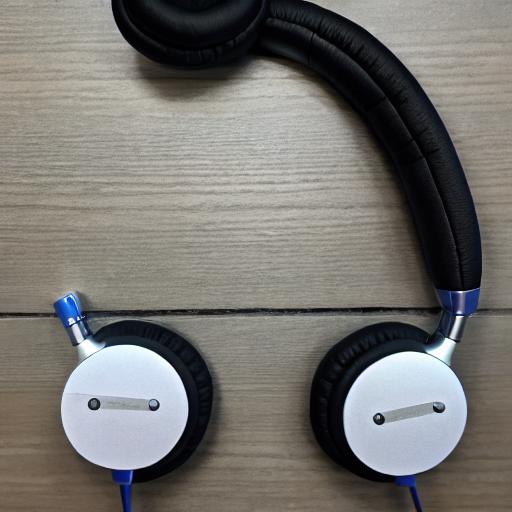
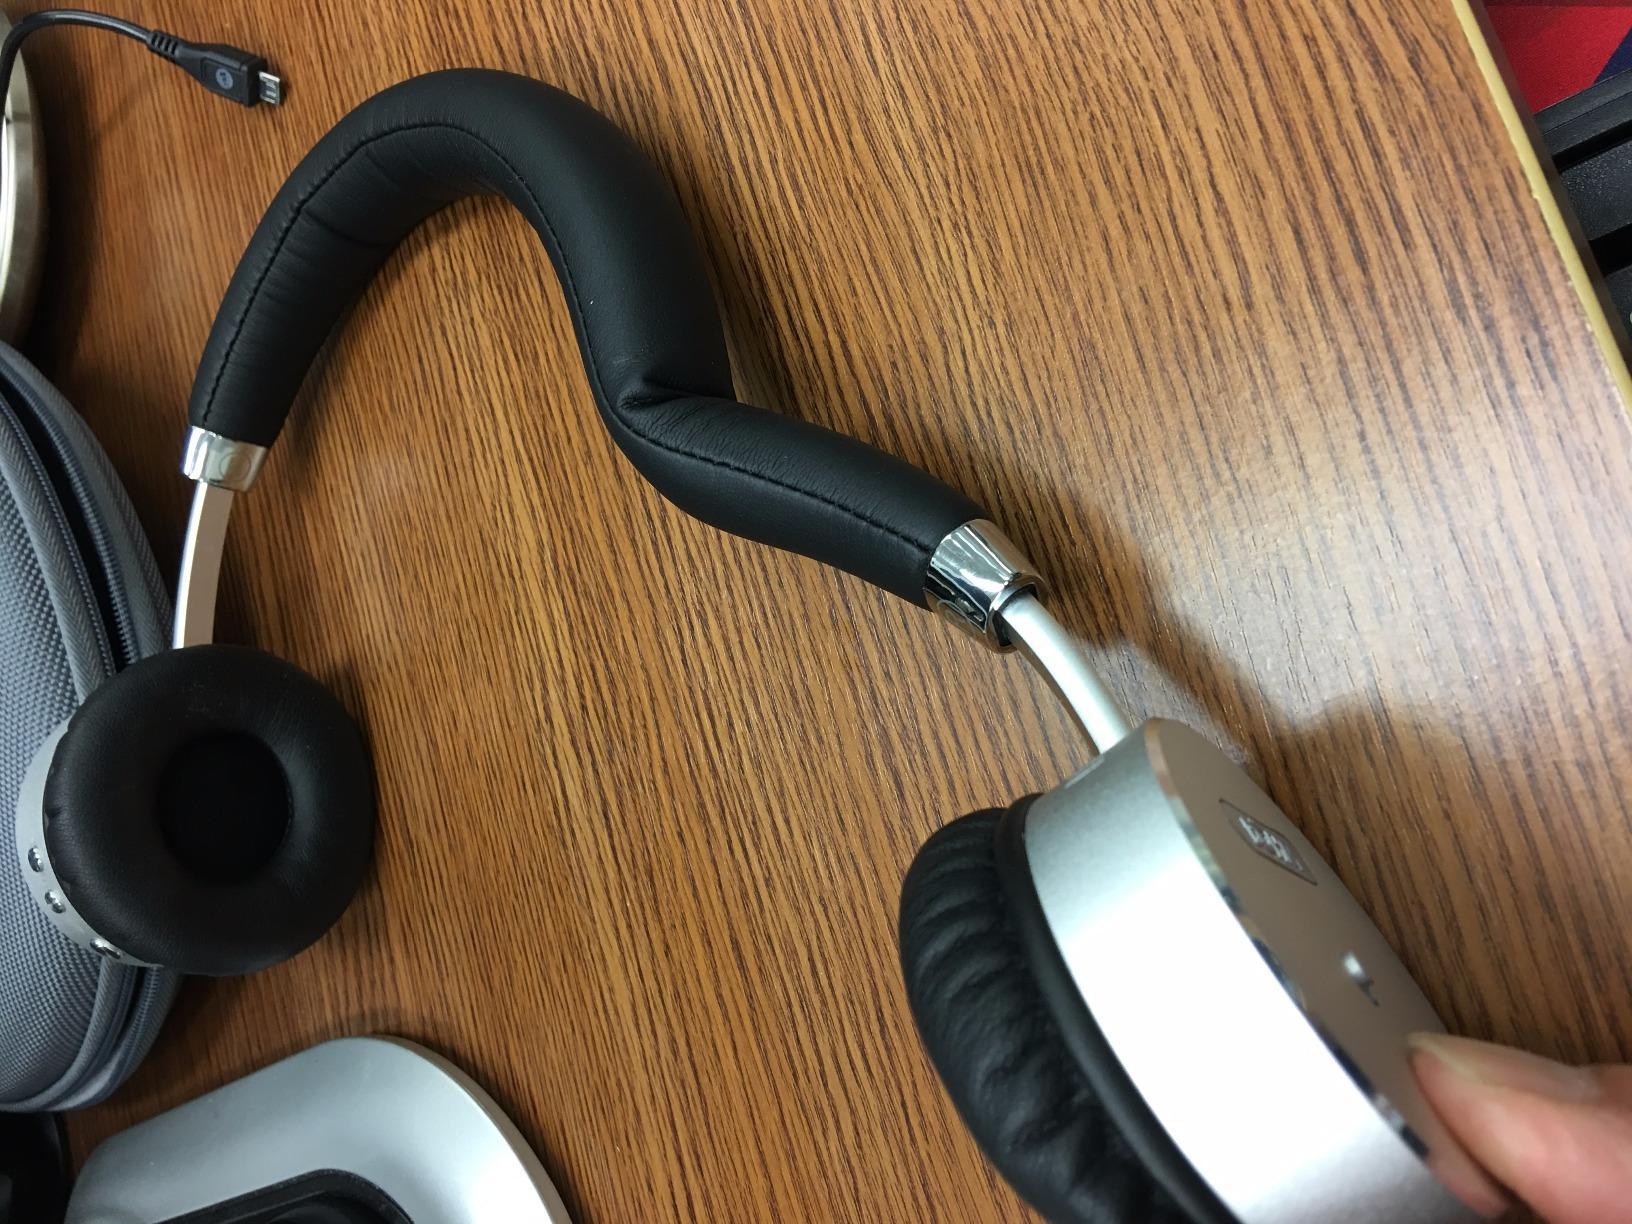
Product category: headphones
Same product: no